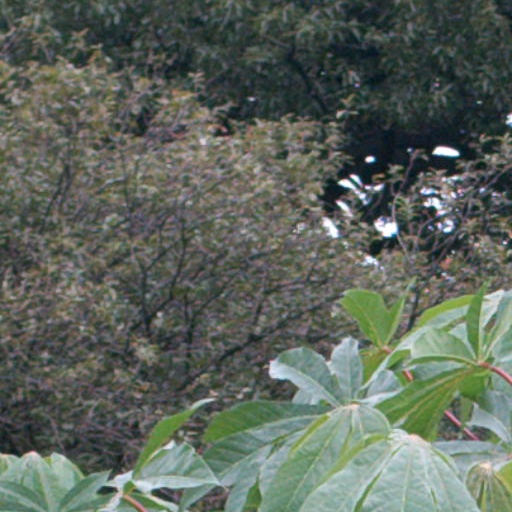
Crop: cassava